Rurikō-ji

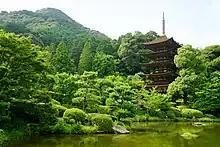
Rurikō-ji Pagoda

is a Buddhist temple located in the Kozan neighborhood of the city of Yamaguchi, Yamaguchi Prefecture, Japan. The temple belongs to the Sōtō school of Japanese Zen sect and its "honzon" is a statue of Yakushi Nyorai. The temple's full name is . It is noted for its Muromachi period Five-story Pagoda which is designated a National Treasure.